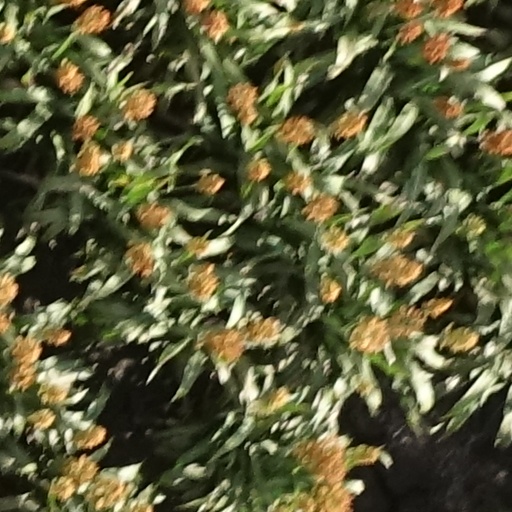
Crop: sorghum